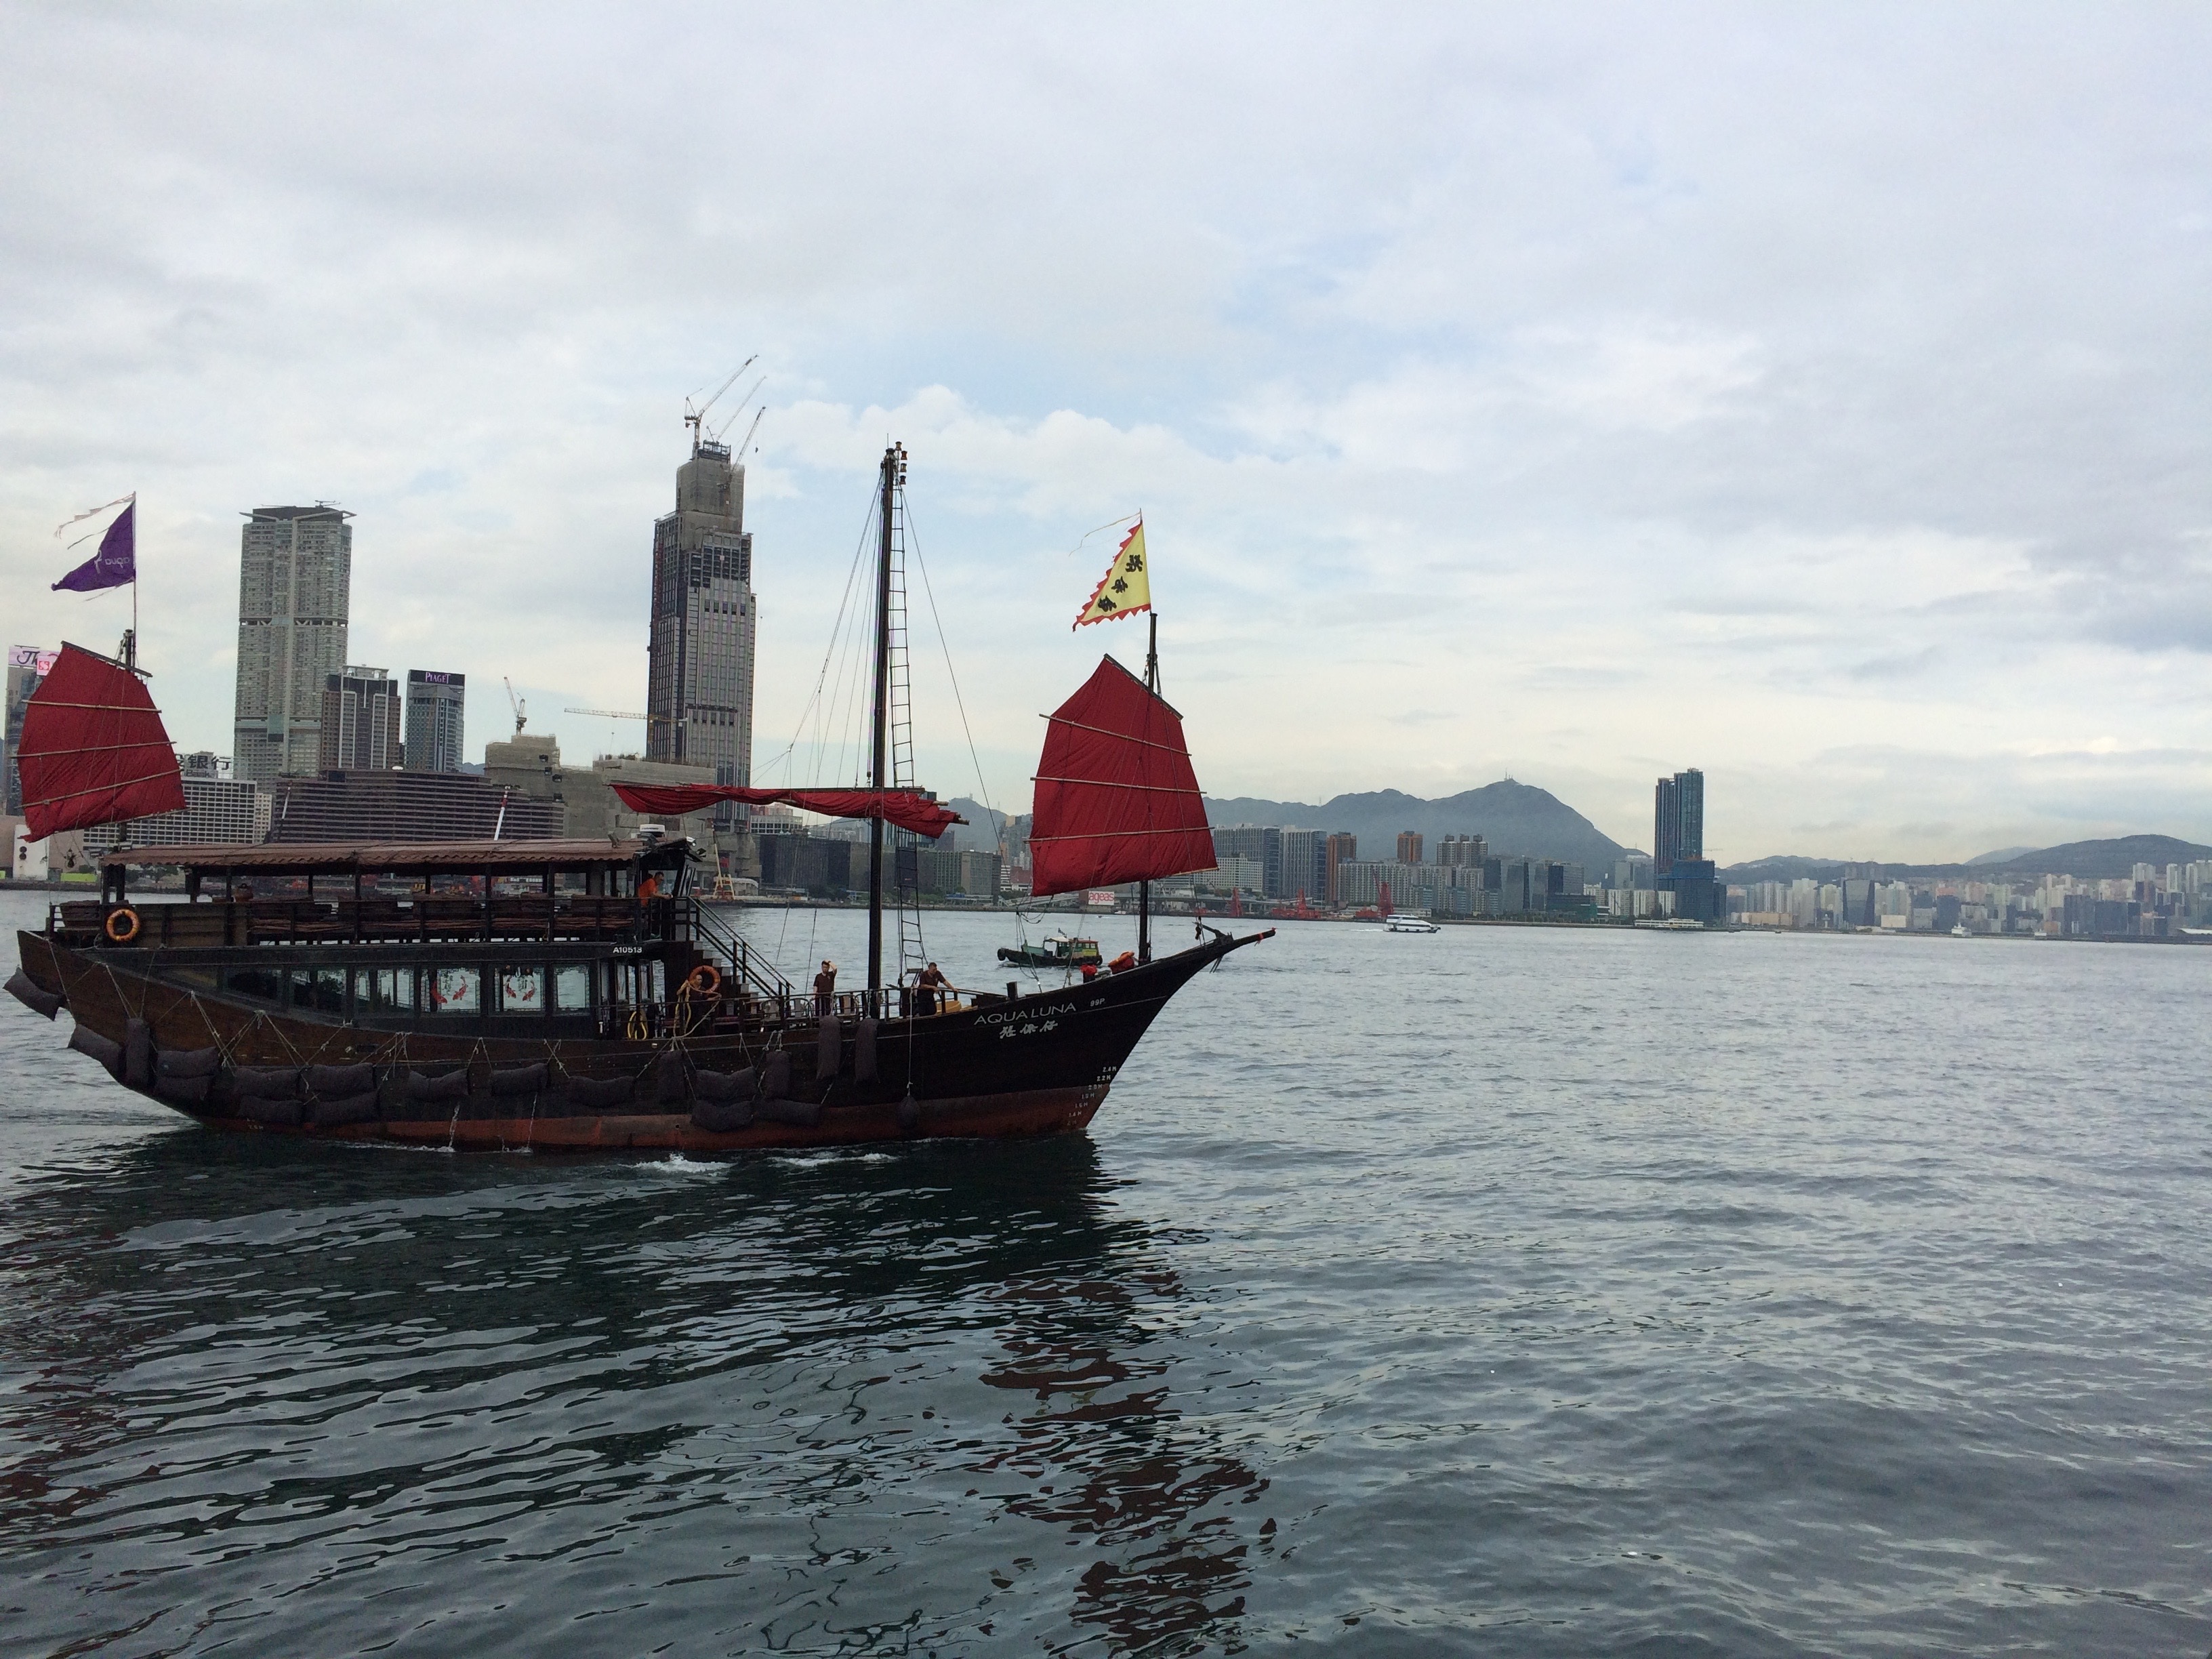
sea, boat, ship, vehicle, bay, harbor, sailboat, hong kong, sail, watercraft, sailing ship, fishing vessel, tall ship, galleon, caravel